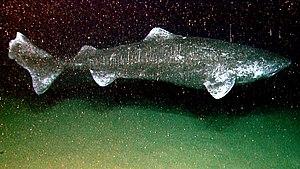
Le requin du Groenland ou laimargue du Groenland est une espèce de requin de la famille des Somniosidae.
Somniosus est un genre de requins, de la famille des Somniosidae.
Les carcasses de baleines sont les cadavres de baleines qui s'échouent sur les littoraux, se décomposent en flottant à la surface de la mer, ou dans la plupart des cas coulent vers le plancher océanique. Dans ce dernier cas, c'est l’équivalent de 2 000 ans d’apport en carbone organique qui se concentre sur environ 50 m² de sédiments. Dans les années 1980, l'exploration sous-marine robotisée a pu confirmer que la décomposition de ces énormes charognes sur la plaine abyssale donne lieu à l'apparition d'écosystèmes pouvant durer une centaine d'années.
Les Somniosidae constituent une famille de requins, de l'ordre des Squaliformes.